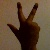
The image shows a hand gesture representing the number 3 in Indian Sign Language.